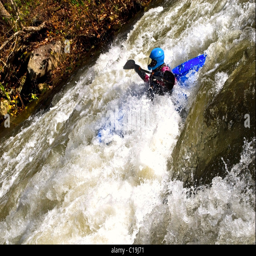
person in a kayak going over the rapids